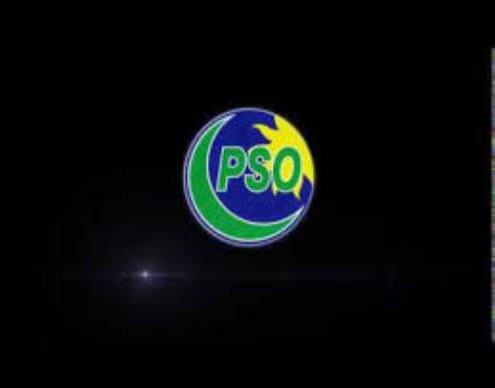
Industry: Transportation